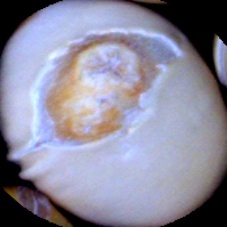
Label: Broken